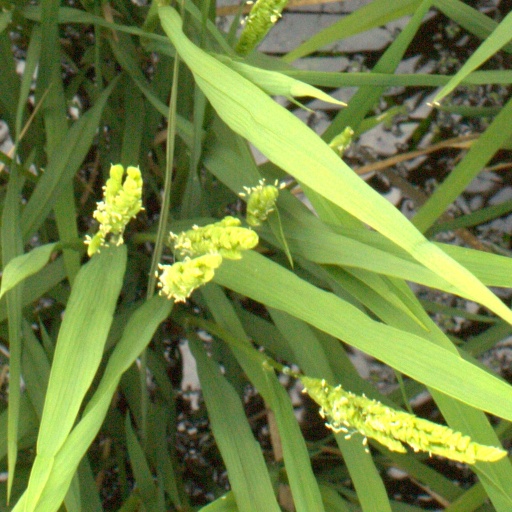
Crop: rice